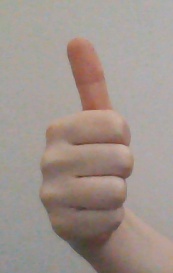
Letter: aleff